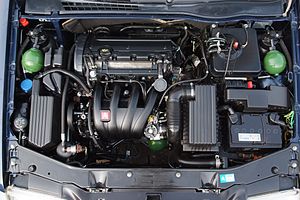
Citroën Xantia / Motorer
2,0i 16V-benzinmotor med 97 kW (132 hk)
Citroën Xantia var en i slutningen af 1992 introduceret stor mellemklassebil fra bilfabrikanten Citroën, som afløste Citroën BX. Modelprogrammet blev i september 1995 udvidet med stationcarudgaven Break.